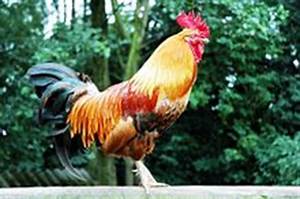
Label: chicken